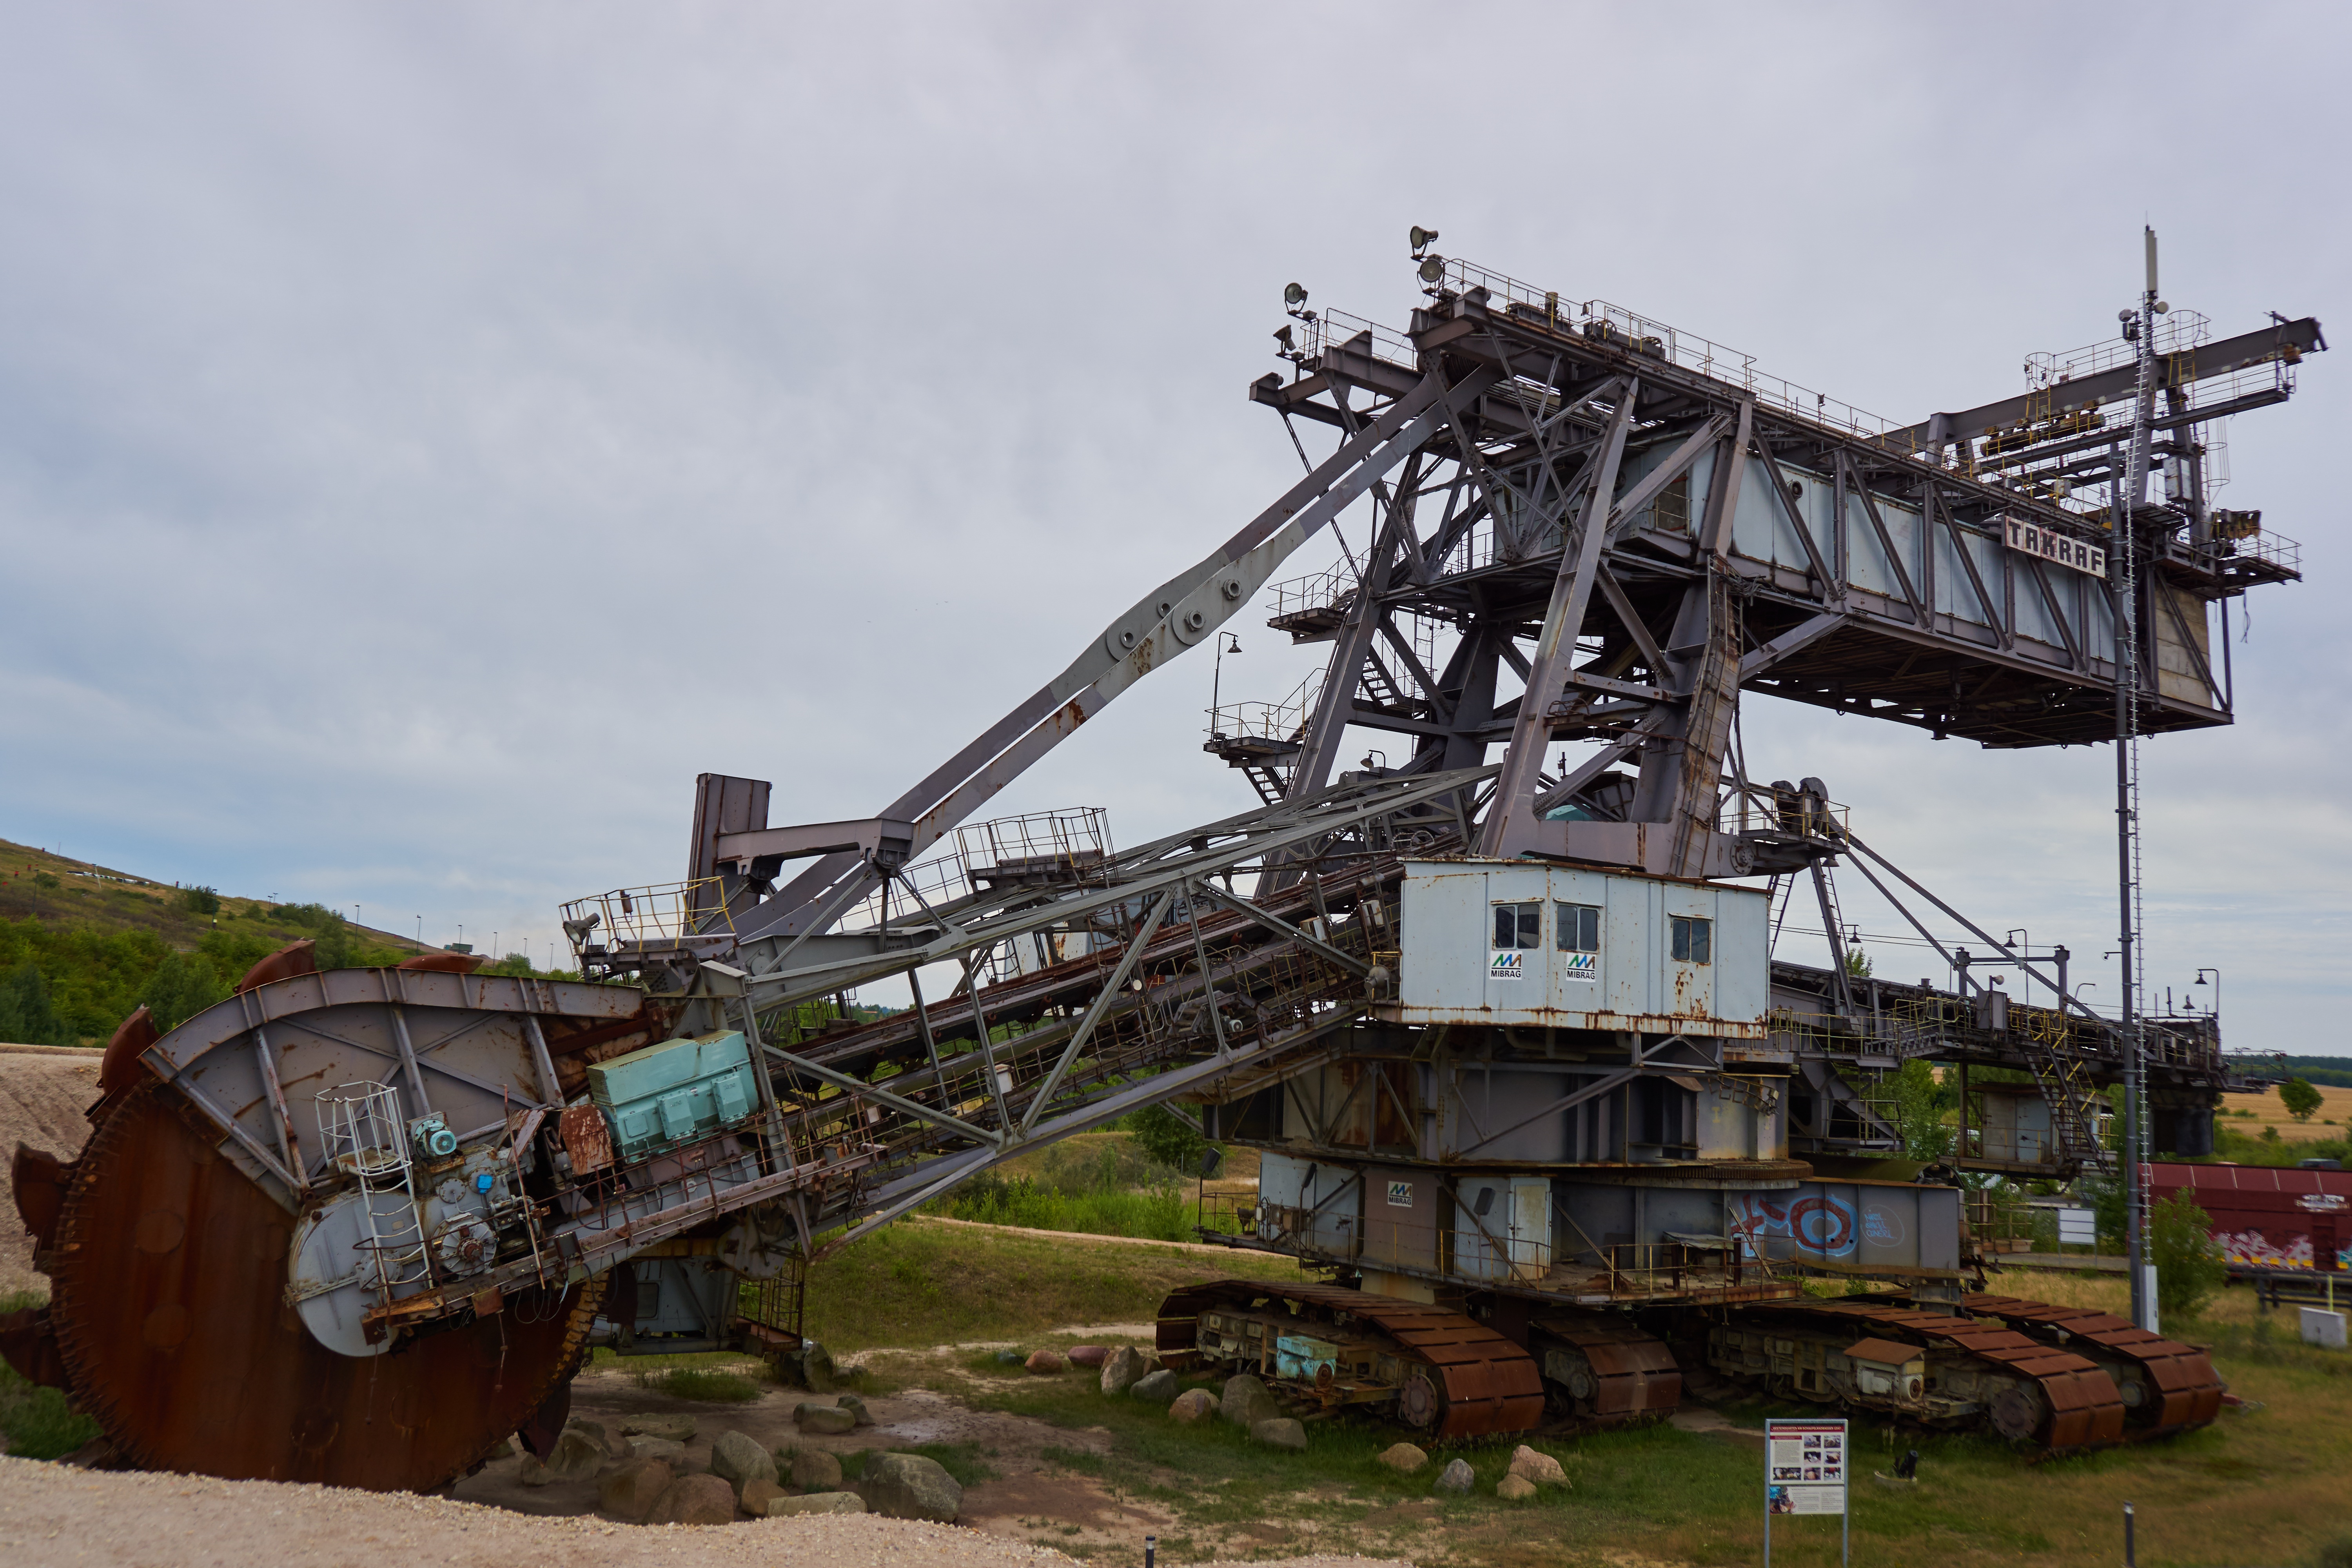
technology, old, steel, transport, vehicle, industry, decay, material, crane, excavators, riesen, scrap, lost places, removal, commodity, construction equipment, open pit mining, bucket wheel excavators, brown coal, overburden